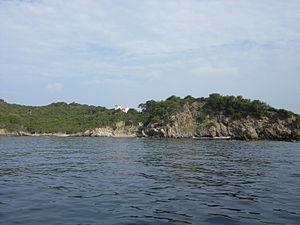
Île du Grand Ribaud - Le Cap de la Citerne et la maison